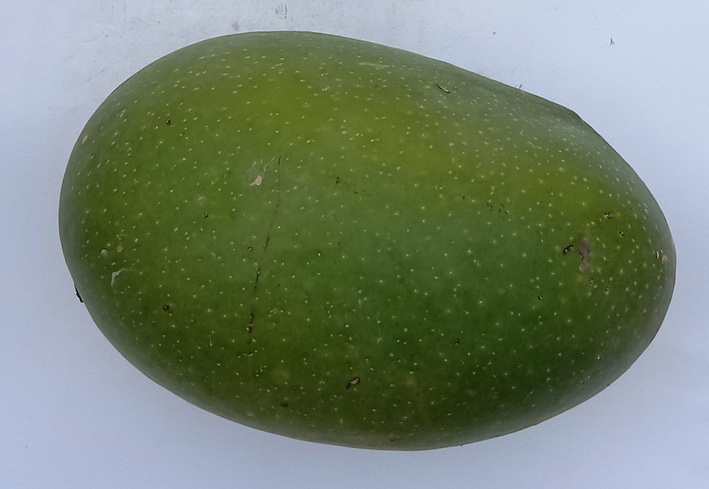
Mango variety: Chaunsa (Black)